Andriy Kravchuk

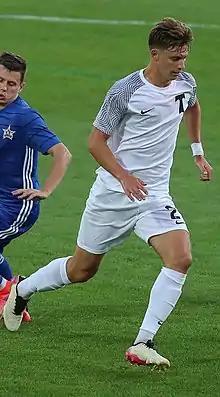
Kravchuk with Torpedo Moscow in 2021

Andriy Serhiyovych Kravchuk (born 26 February 1999) is a Ukrainian professional footballer. He plays for Ethnikos Achna.